Describe the emotion expressed in this image:  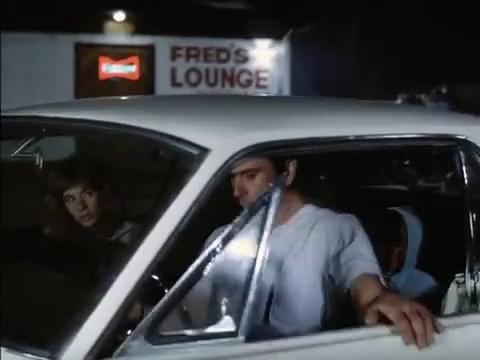
This person displays Pain, valence and arousal with low intensity.